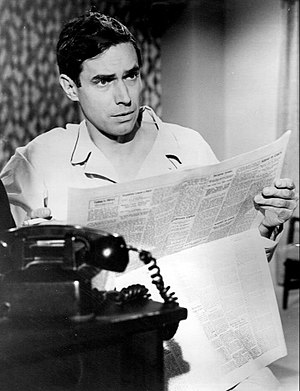
Bradford Dillman
Bradford Dillman (1966)
Bradford Dillman var en amerikansk skuespiller og forfatter. Han havde medvirket i adskillige film særligt i slutningen af 1950'erne frem til slutningen af 1970'erne. Blandt andet havde han spillet med i to af filmene i Dirty Harry-filmeserien; Dirty Harry renser ud fra 1976 og Dirty Harry vender tilbage fra 1983.